Artur Lemba

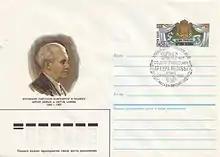
Soviet envelope with imprinted stamp, bearing a portrait of Artur Lemba, issued on his 100th birthday (24 September 1985). The envelope has been cancelled in Moscow on the first day of issue

Artur Lemba (24 September 1885 – 21 November 1963) was an Estonian composer and piano teacher, and one of the most important figures in Estonian classical music. Artur and his older brother Theodor (1876-1962) were the first professional pianists in Estonia to give concerts abroad. Artur's 1905 opera "Sabina" was the first opera composed by an Estonian. His Symphony No. 1 in 1908 was the first symphony composed by an Estonian.